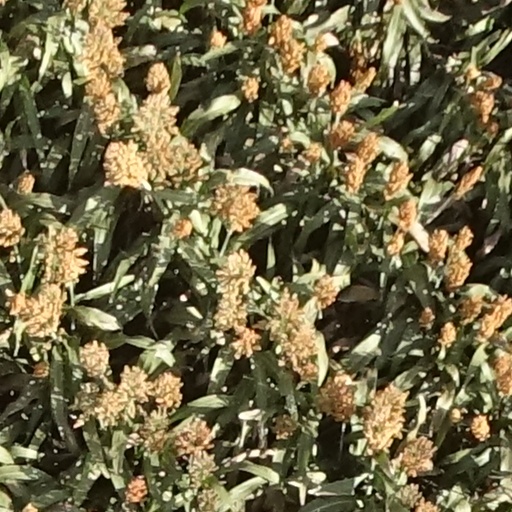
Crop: sorghum